African Americans in New York City

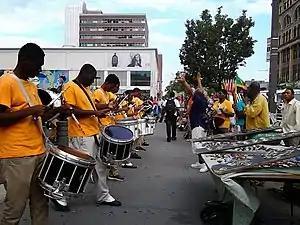
Band rehearsal on 125th Street in Harlem, the historical epicenter of African American culture. New York City is home by a significant margin to the world's largest Black population of any city outside Africa, at over 2.2 million. African immigration is now driving the growth of the Black population in New York City.

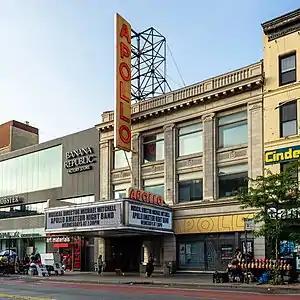
The Apollo Theater on 125th Street in Harlem is the historic nexus of African American culture.

African Americans constitute one of the longer-running ethnic presences in New York City, home to the largest urban African American population, and the world's largest Black population of any city outside Africa, by a significant margin. As of the 2010 census, the number of African Americans residing in New York City was over 2 million. The highest concentration of African Americans are in Brooklyn, Harlem, Queens, and The Bronx. New York City is also home to the highest number of immigrants from the Caribbean.